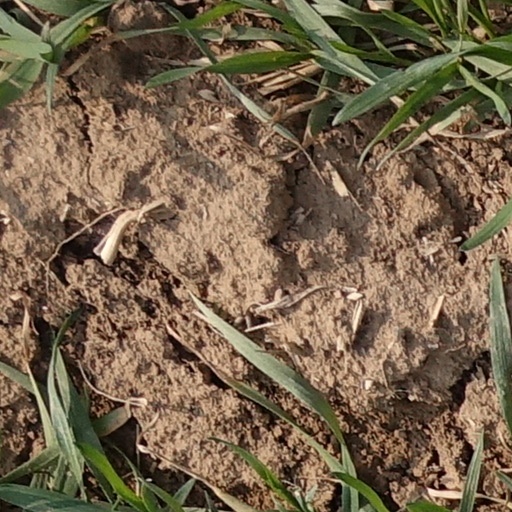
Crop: wheat